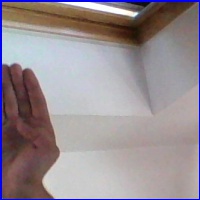
Letra: B